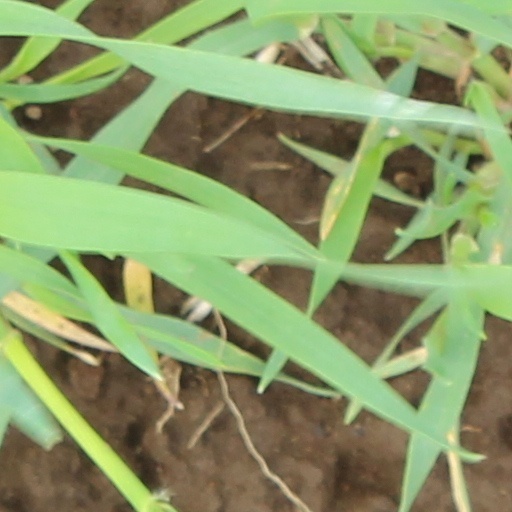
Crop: wheat